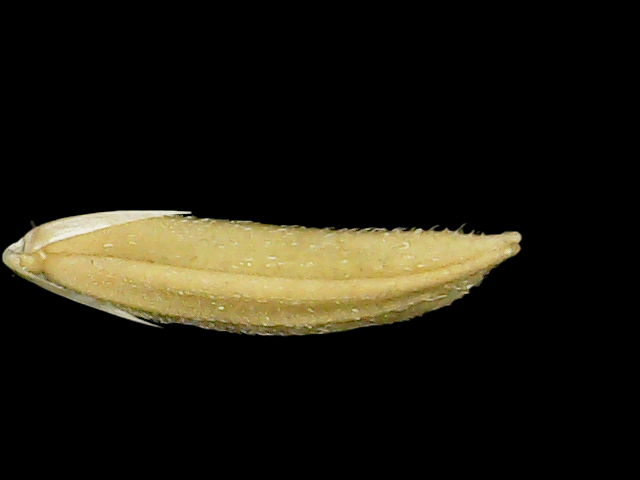
Rice variety: Binadhan20